Phi Beta Sigma

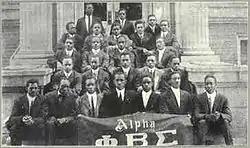
Founding photo of "Alpha chapter", Howard University, circa 1914

A year after the establishment of Phi Beta Sigma, it began expansion to other campuses. On November 13, 1915, "Beta chapter" was chartered at Wiley College in Marshall, Texas by graduate member Herbert Stevens. "Beta" became the first chapter of any African-American Greek-lettered organization to be chartered south of Richmond, Virginia. As Phi Beta Sigma continued its expansion in the Eastern and Southern United States, other national fraternities were beginning to take notice.